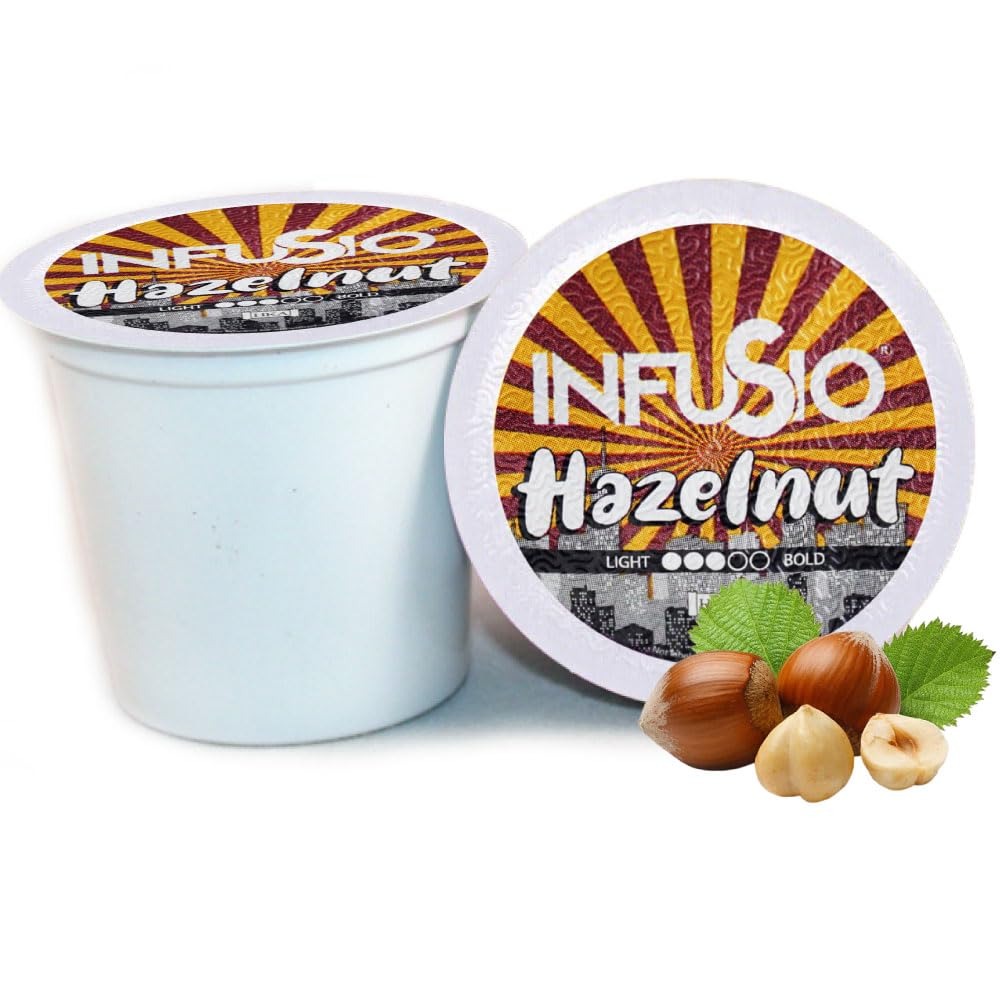
Item Name: InfuSio Hazelnut Coffee Pods, Single Serve Coffee Pods for Keurig K Cups Brewers - Premium Roasted 96 Count
Bullet Point 1: What would you like your coffee infused with? Is it Butter Toffee? French Toast? Perhaps, Almond Amaretto? With InfuSio's flavored variety pack you can have them all and enjoy a new flavor every morning! This is a true variety pack and flavors and pod distribution may vary from what is pictured.
Bullet Point 2: 96 cups in 12 Unique Flavors of Premium Roasted Coffee --- we have MORE variety than any other brand on the market, with TWELVE different unique flavors. Try them all, and if you like a certain blend more than others, check out our InfuSio brand store!
Bullet Point 3: InfuSio means FRESH. Enjoy guilt free decadent flavored coffees- No sweeteners & No calories. 100% fresh roasted Arabica coffee is paired with the largest variety of flavors on the market, including a rotating seasonal!
Bullet Point 4: InfuSio Coffee is Kosher certified by HKA and compatible with Keurig K-Cup Brewers, including 2.0. ***NOTE: INSERT COFFEE POD IN BREWER AND CLOSE FIRMLY TO AVOID BREWING ERROR!
Bullet Point 5: InfuSio Coffee is not affiliated or endorsed by Keurig Dr Pepper. Keurig Dr Pepper, Keurig, K-Cup and Green Mountain are registered trademarks of Keurig Dr Pepper.
Product Description: Introducing the Infusio Coffee Pods Variety Pack, a sophisticated selection of 12 exquisite blends designed to elevate your coffee experience. This remarkable collection, meticulously crafted for Keurig K-Cup brewers, offers 96 premium roasted coffee pods that cater to the discerning tastes of coffee aficionados. As a proud member of the Infusio family, we are committed to delivering an unparalleled coffee experience through our Roaster's artistry. This Coffee Pods Variety Pack includes an array of flavored coffee, medium and dark roasted ground coffee, ensuring a delightful journey with every brew. Whether you are a fan of the robust notes found in dark roast coffee K-cups or the enticing aromas of flavored coffee pods, our selection is thoughtfully curated to satisfy a wide spectrum of preferences. Perfectly suited for the dynamic lifestyles of young professionals, busy moms, and travelers staying at hotels or Airbnbs, these single-serve coffee pods promise convenience and quality in each cup. Infusio's K-cups coffee pods are designed to work seamlessly with Keurig coffee makers, offering a hassle-free brewing process. Whether you're preparing for a busy workday or indulging in a moment of relaxation, our coffee pods for Keurig coffee maker are your perfect companion. The variety pack also serves as an ideal gift for coffee enthusiasts, allowing them to explore and enjoy a diverse range of flavors and intensities. Our commitment to excellence is evident in every pod, ensuring you experience the finest coffee with every sip. Comparable to renowned brands, our variety pack stands out not only for its exceptional quality but also for its value. Infusio coffee pods are available in bulk, making them an excellent choice for businesses, offices, and any setting where coffee lovers congregate. Elevate your coffee ritual with Infusio's K-cup coffee pods variety pack. Discover the perfect blend that matches your mood and taste, and let each cup be a testament to our dedication to delivering premium coffee experiences. With Infusio, you're not just drinking coffee; you're indulging in a tradition of excellence that is as timeless as it is delicious.
Value: 96.0
Unit: Count

Price: 35.95